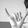
ASL letter: Y